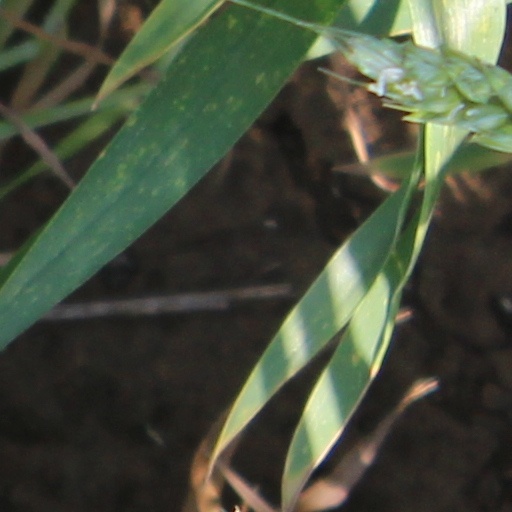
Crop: wheat